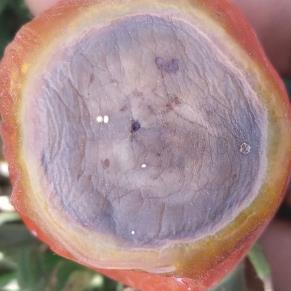
Crop: Tomato
Condition: blossom-end-rot-d